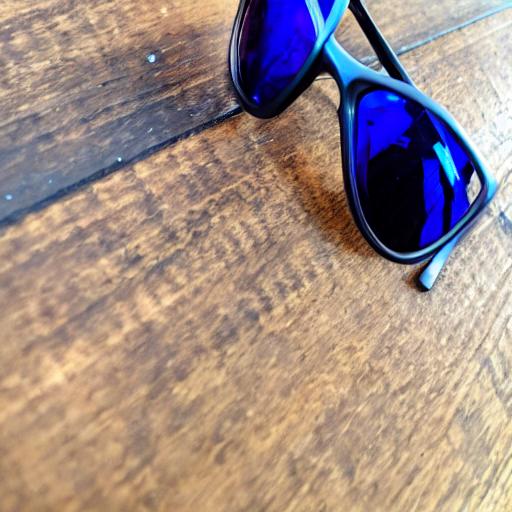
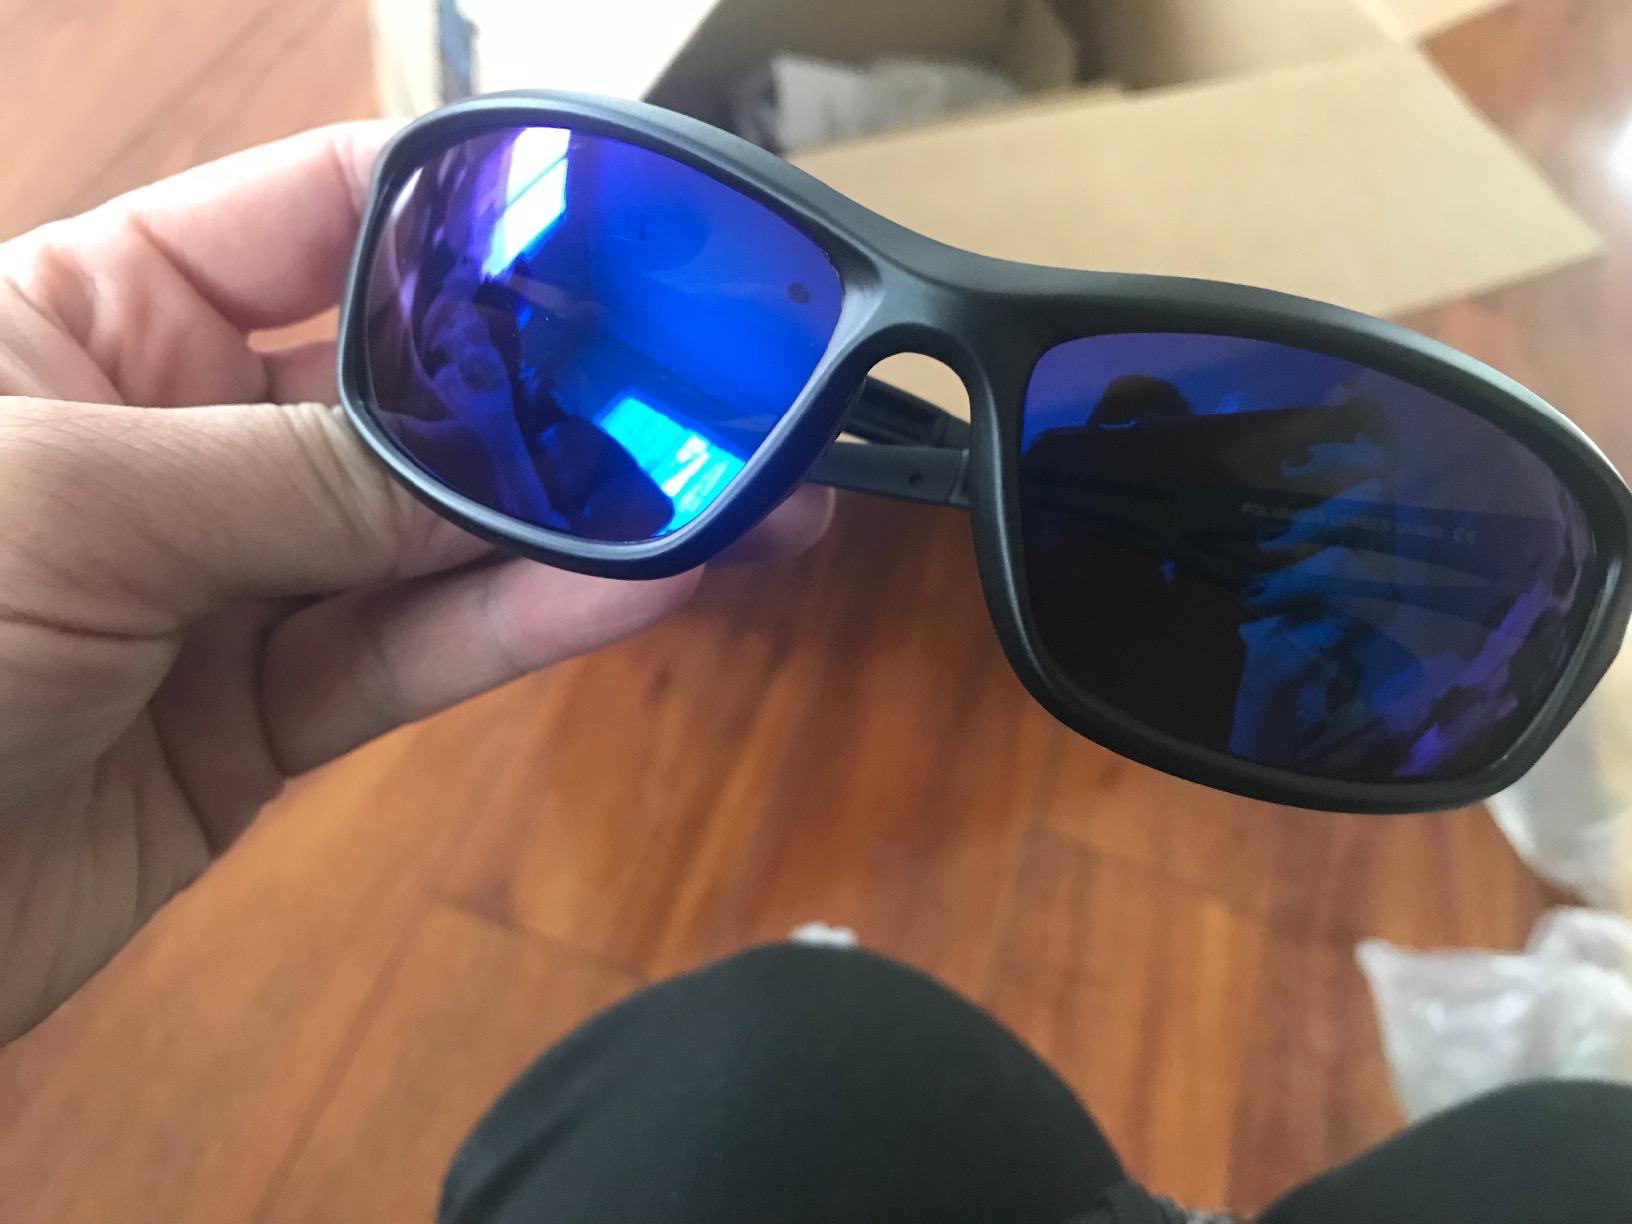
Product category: accessories_sunglasses
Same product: no